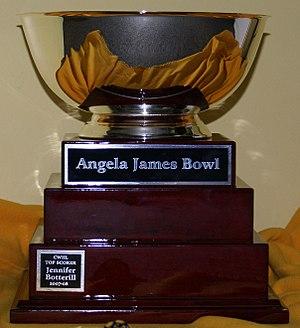
Le trophée Angela James est un trophée de hockey sur glace féminin d'Amérique du Nord et il récompense la meilleure pointeuse de la saison régulière de la ligue canadienne de hockey féminin. Le trophée est créé en 2007-2008, première saison de la LCHF, et est nommé en l'honneur d'Angela James, une joueuse vedette ayant évolué dans l'ancienne Ligue nationale de hockey féminin.